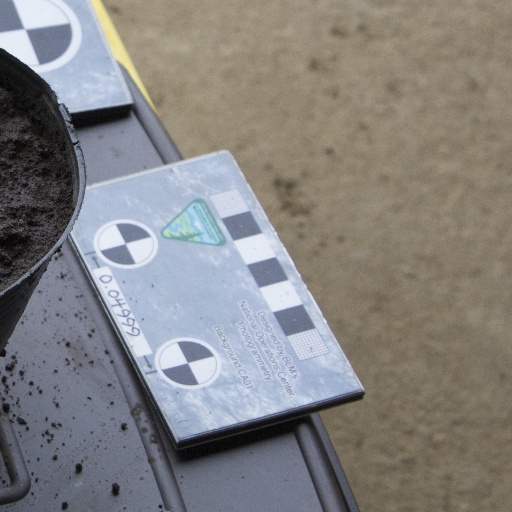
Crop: soybean